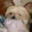
Label: dog